St Ives, Cambridgeshire

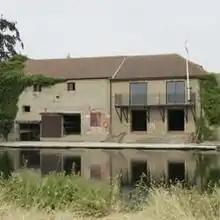
Boathouse of St Ives Rowing Club

The Anglican parish church in St Ives is All Saints Church, located on Church Street, to the west of the present-day town centre. It was founded in AD 970, and it has been a Grade I listed building since 1951. It was originally the parish church of the settlement of Slepe, before St Ives came into existence. As it stands today, it dates largely from the rebuilding of the late 15th century. It was extensively reordered in the late 19th century by Sir Ninian Comper.